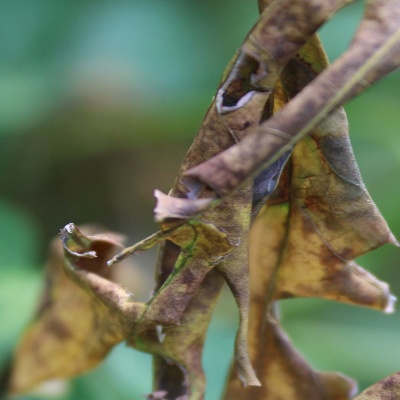
Crop: Cassava
Condition: bacterial blight